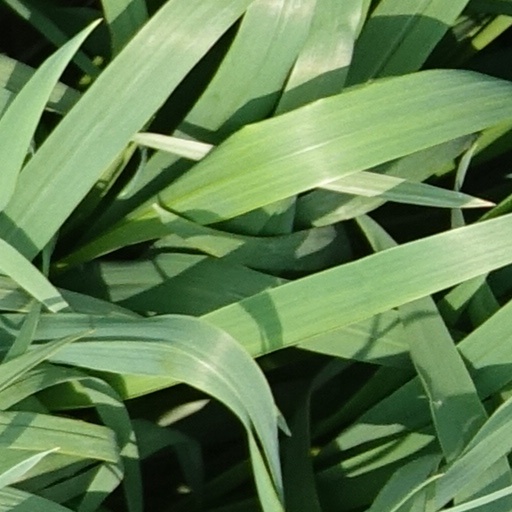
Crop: wheat